King René's Daughter

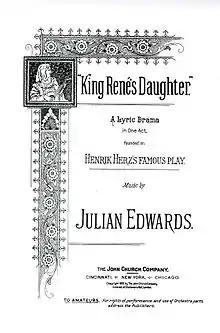
Front page of the score for Edwards' 1893 musical

The Russian translation was by Fyodor Miller. An adaptation by Vladimir Zotov expanded the plot. This version was used as the basis for the opera "Iolanta", written by Tchaikovsky to a libretto by his brother, Modest Ilyich Tchaikovsky. It received its premiere on 18 December 1892 in St. Petersburg. In this version much of the magical material in the original is eliminated, making Ebn Jahia more of a scientist than sorcerer. A new character, Robert, Duke of Burgundy, is introduced to replace Geoffrey. Robert becomes Iolanthe's original unwilling fiancé, who happily relinquishes Iolanthe to his friend Vaudémont.